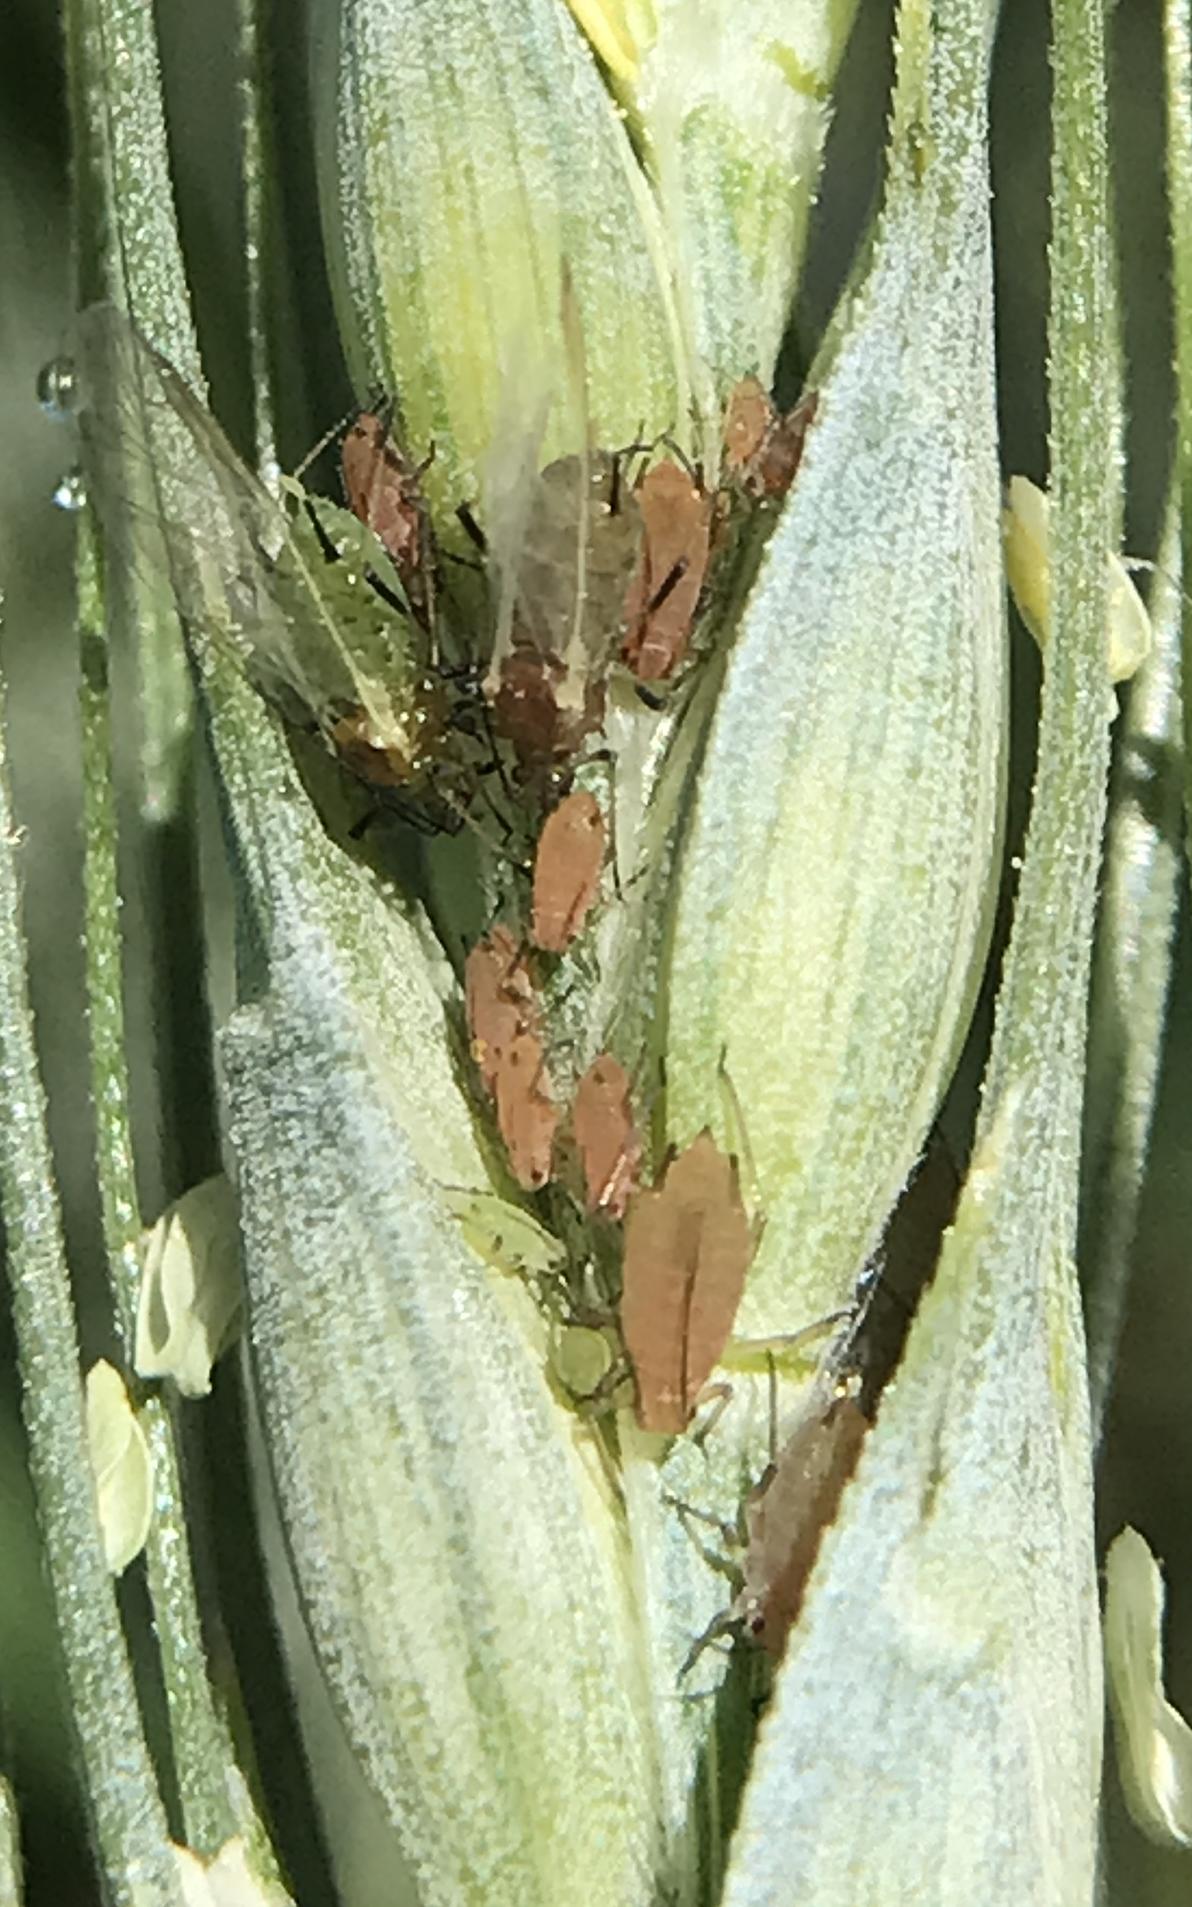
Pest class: english_grain_aphid